Ellsworth Air Force Base

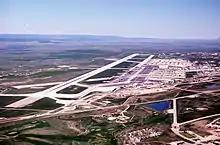

In July 1962, SAC activated the 66th Missile Squadron, the first of three such units slated to operate 150 LGM-30B Minuteman I ICBMs under the 44th Strategic Missile Wing (SMW). The 67th Missile Squadron joined the 44th in August, followed by the 68th Missile Squadron in September 1962. The older Titan I's were inactivated in March 1965.